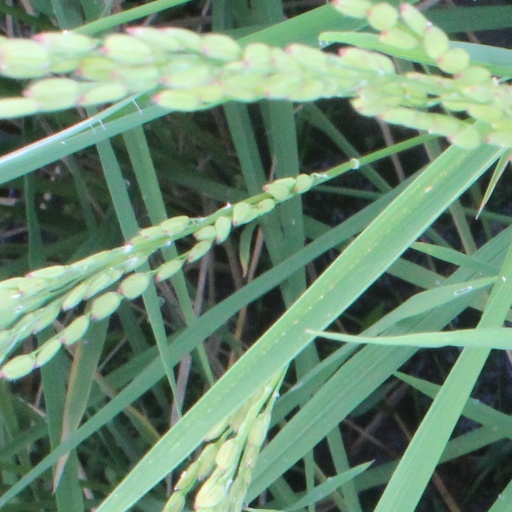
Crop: rice